Prisoner-of-war camp

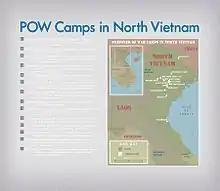
Map of North Vietnamese Army POW camps, along with descriptions

Allied prisoners-of-war in Japanese camps were forced to engage in physical labour such as building bridges, erecting forts, and digging defence trenches. These prisoners received limited food, and once their military uniforms wore out, no replacements were given. Some brutal prison guards would answer requests for water with their beatings or rifle butts. Prisoners who were seen as no use, physically weak, or rebellious, would often be killed. At the end of the war, when the camp inmates were released, many had lost body parts, and many were starved and faced extreme emaciation. Some prisoners feared execution by the Japanese in response to American bombing. The brutality of the guards caused traumatized prisoners to suffer mental illnesses that persisted for decades afterward. In many cases, survivors of camps were traumatized or ended up living with a disability. Many survivors went home or to other areas of the world to have a successful life as a businessman, or they would devote themselves to helping poor people or people in the camps who were in need of support. A former PoW, Lieutenant Colonel Philip Toosey, stated that the Japanese committed brutal atrocities. Some of these included filling a prisoner's nose with water while the guards tied them with barbed wire, then they would stand on the prisoners, stepping on the wires. Or the guards would tie a prisoner on a tree by their thumbs, with their toes barely touching the ground, and leave them there for two days without food or water. After the two days of torture, the prisoner would be jailed prior to execution, after which their corpses would later be burnt.